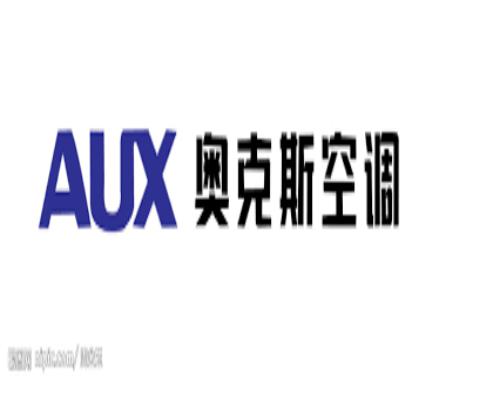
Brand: auxx-1
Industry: Electronic